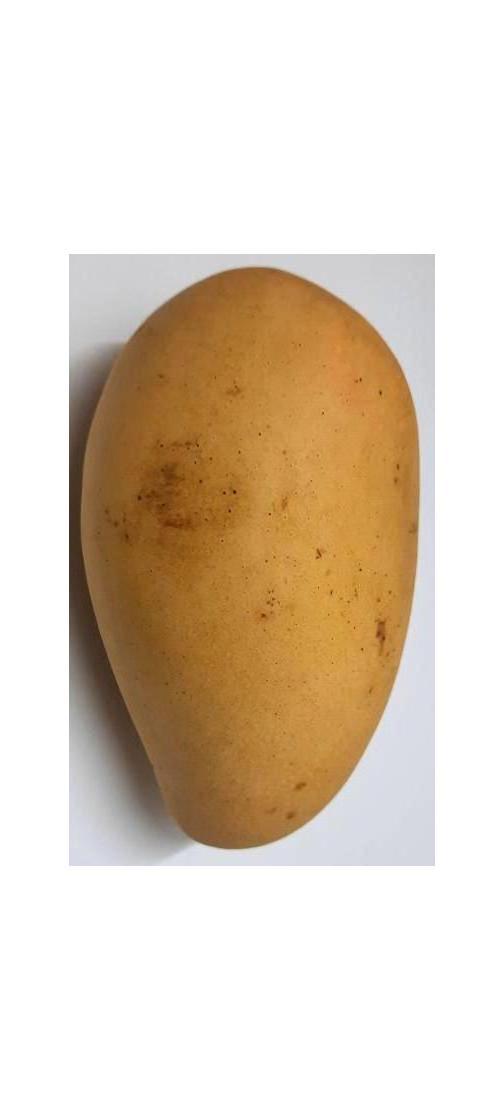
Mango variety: Katimon